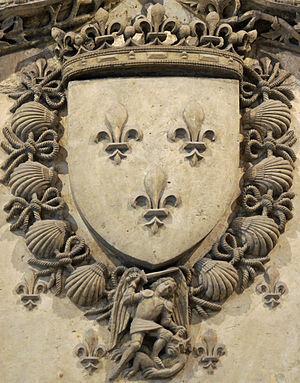
Fêtes de Jehanne d'Arc 2012.